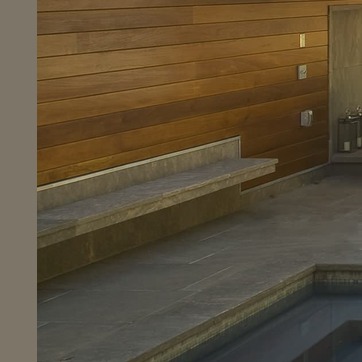
Material: stone